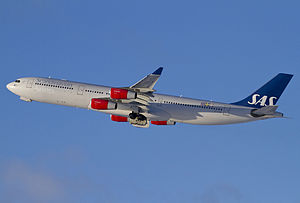
Luftfartsselskaber i Danmark
Et Airbus A340–300 fra SAS, et joint-venture flyselskab som er det nationale luftfartsselskab i Norge, Sverige, og Danmark.
Dette er en liste over flyselskaber der pt. opererer i Danmark.